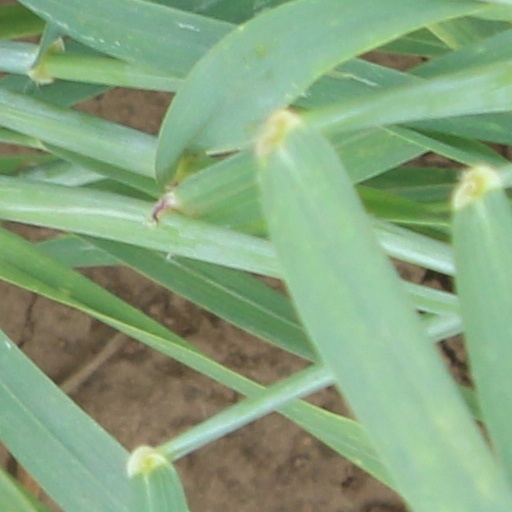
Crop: wheat